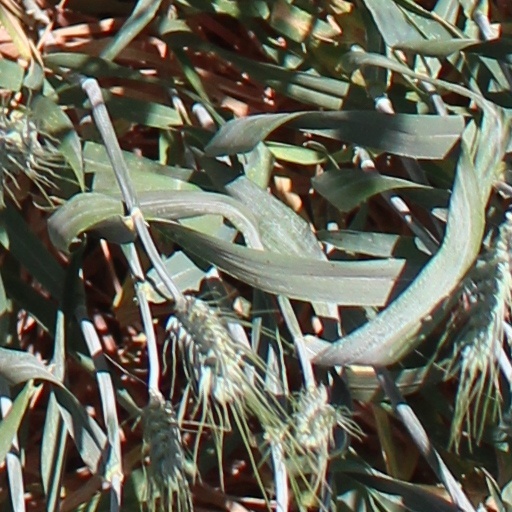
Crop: wheat